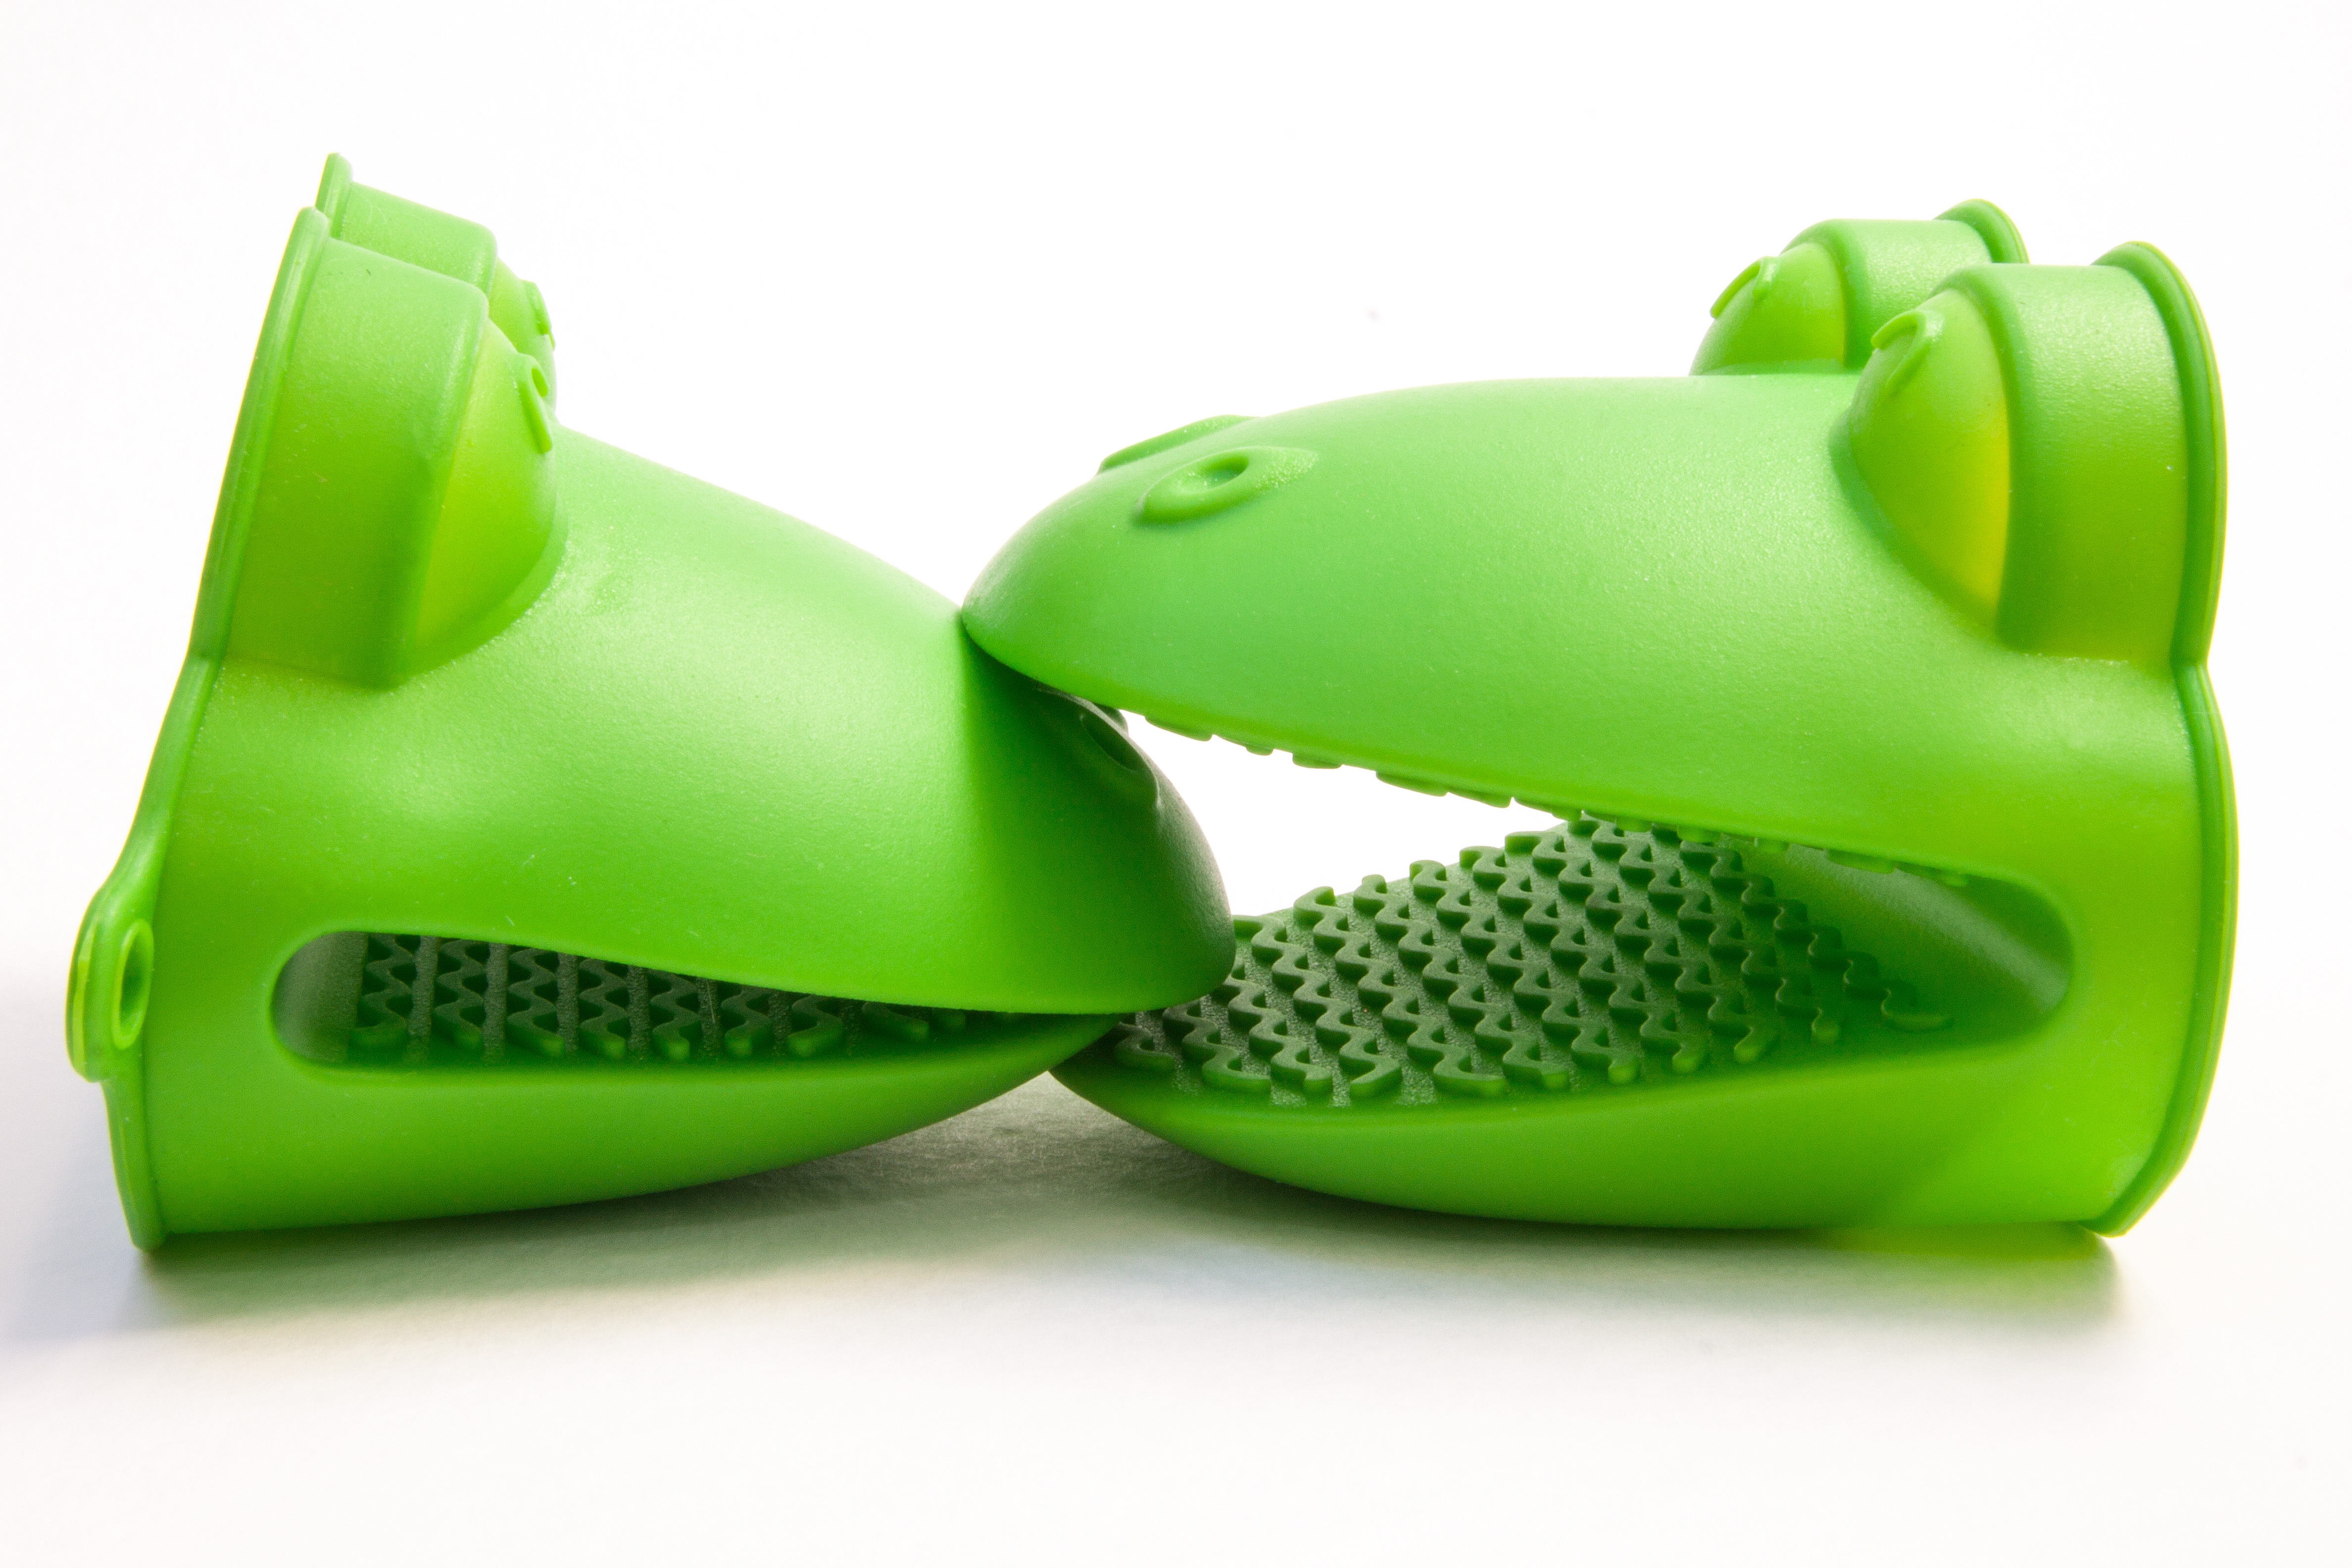
hand, nature, plastic, finger, green, produce, frog, product, kids, footwear, toys, animal world, frogs, crocodiles, silicone, for children, oven mitts